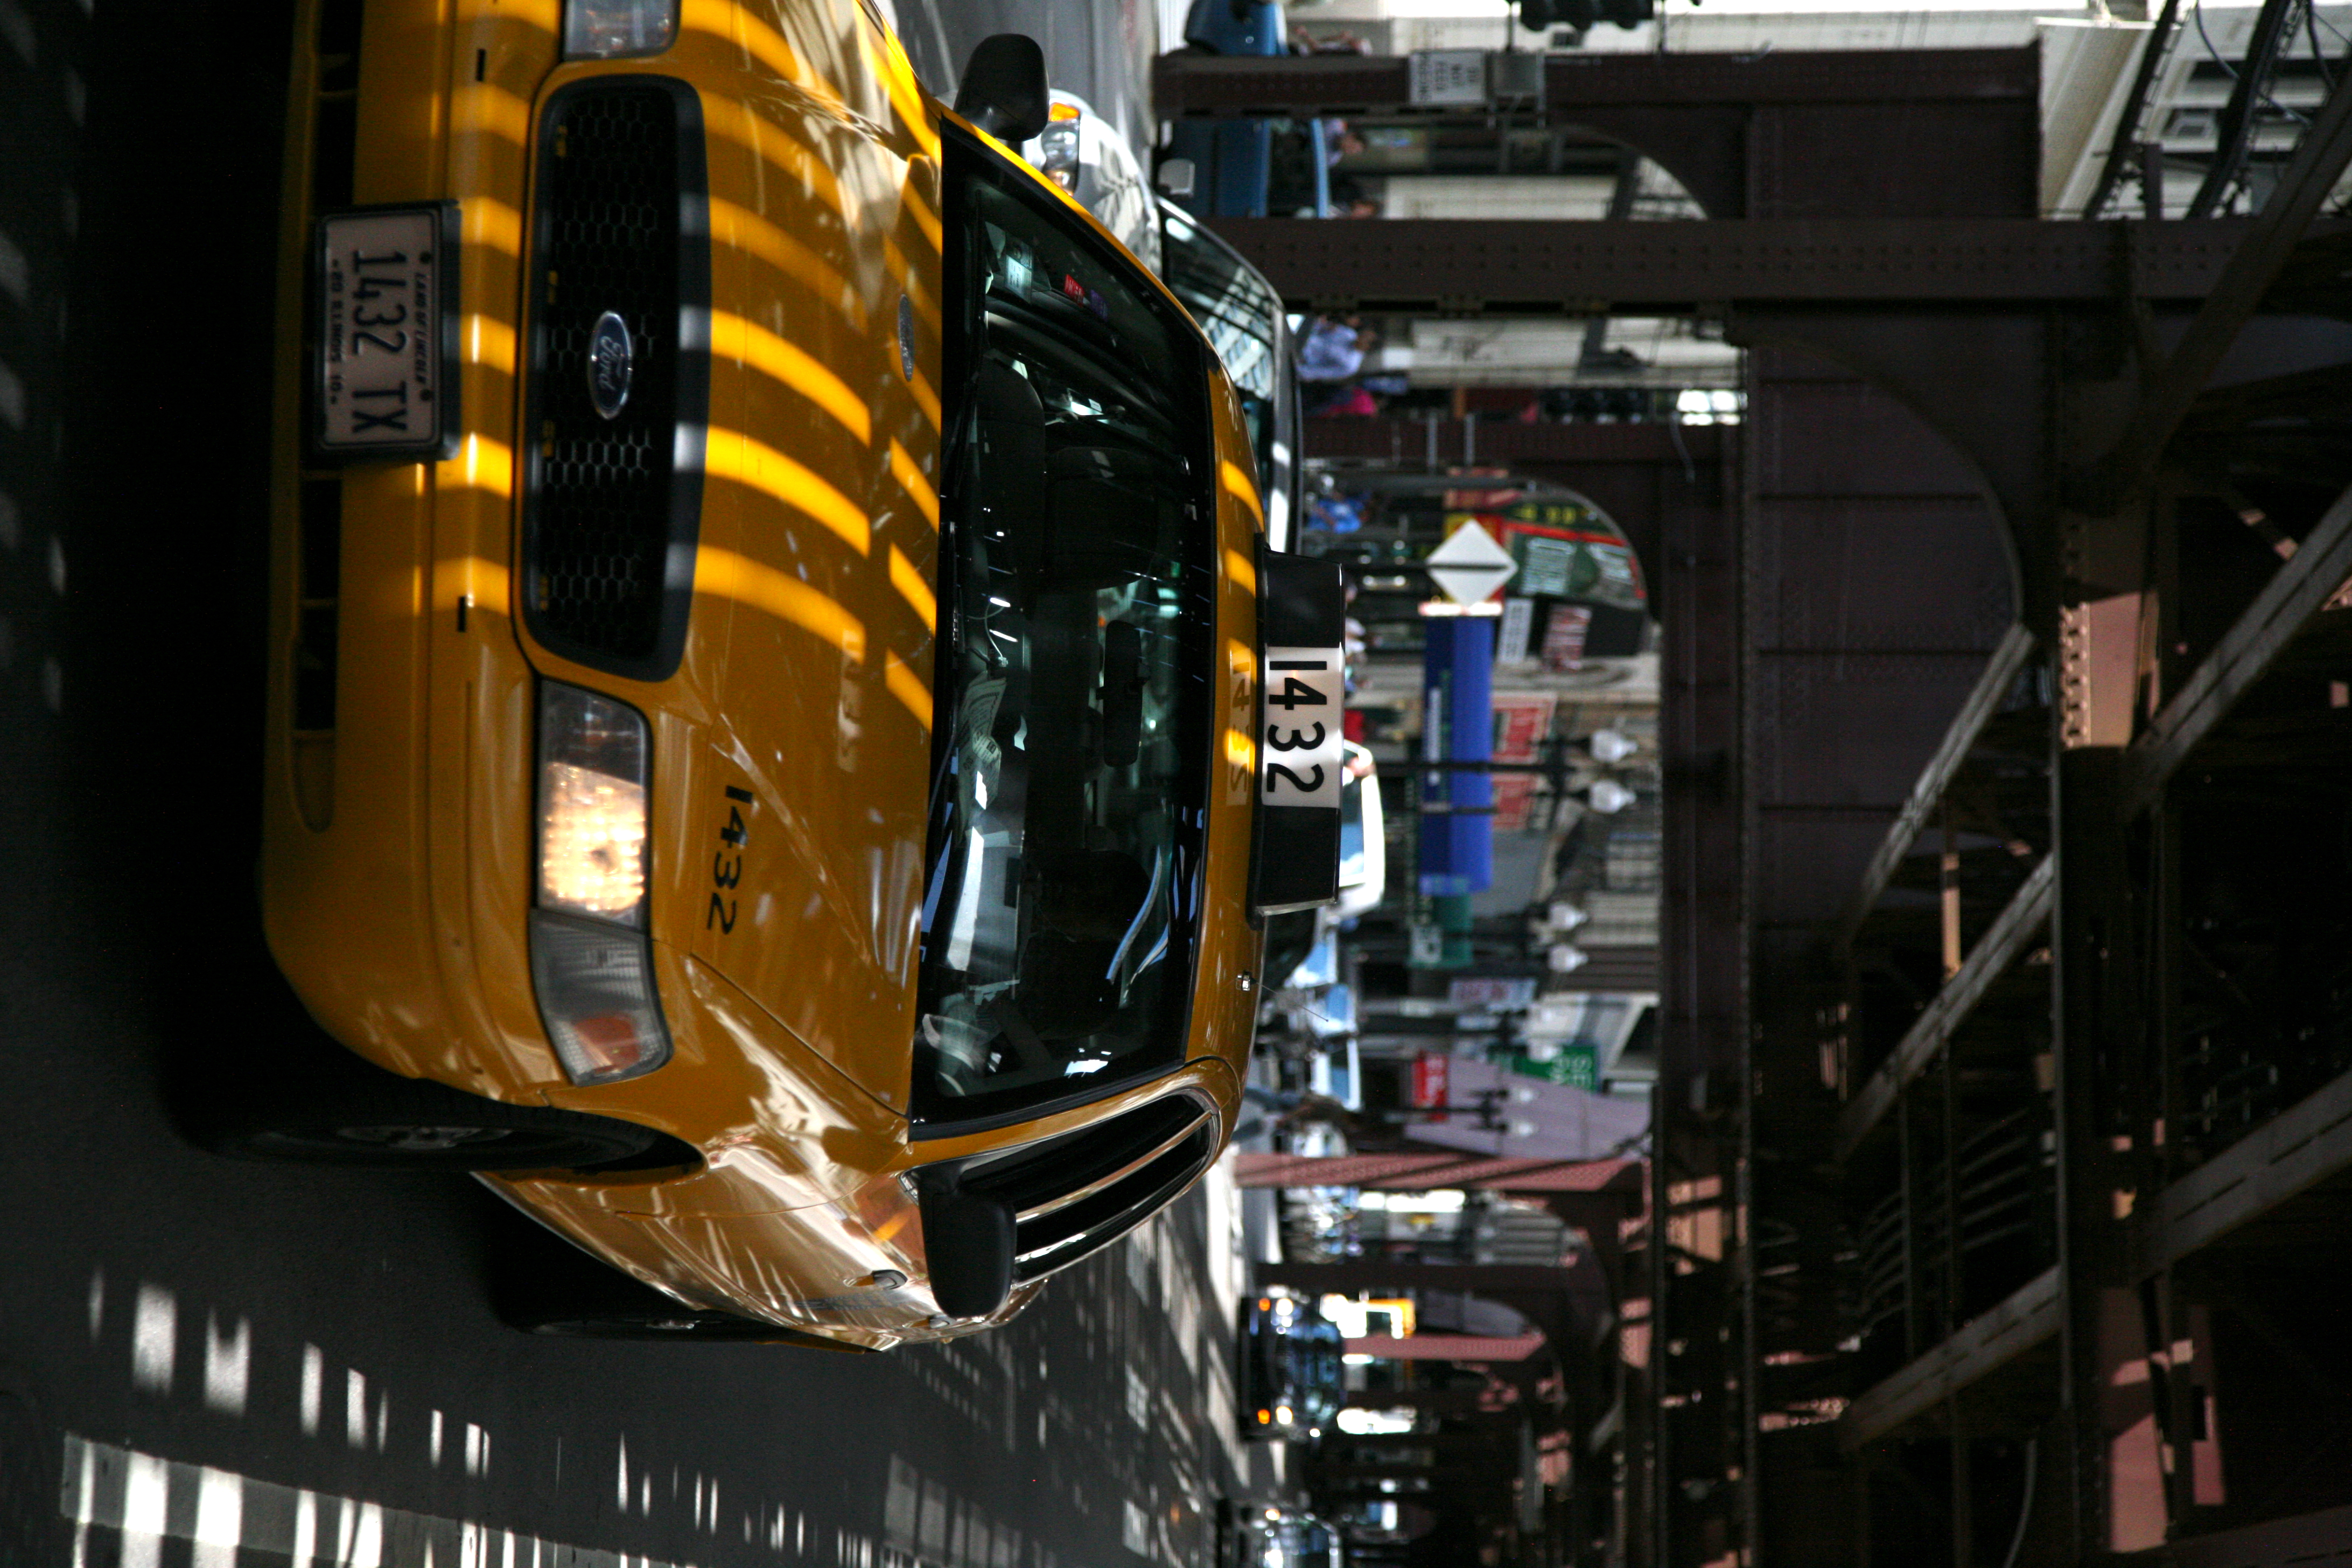
person, architecture, street, car, building, downtown, taxi, cab, vehicle, chicago, motor vehicle, police, 5d, race track, loop, undertheloop, auto show, police car, land vehicle, automobile make, automotive design, luxury vehicle